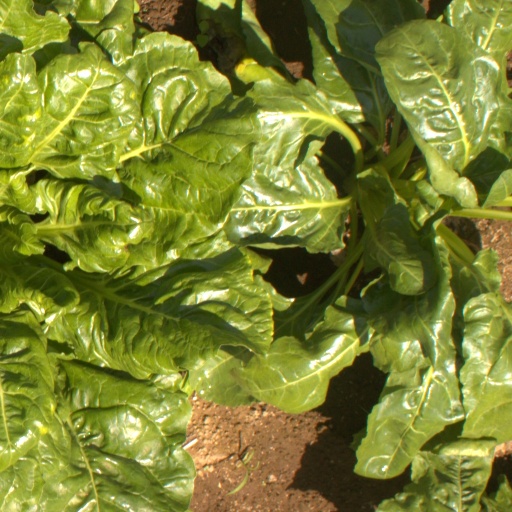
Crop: sugar beet